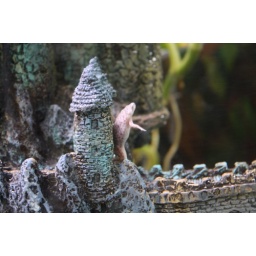
king of the castle ( this a frog in our fish tank)